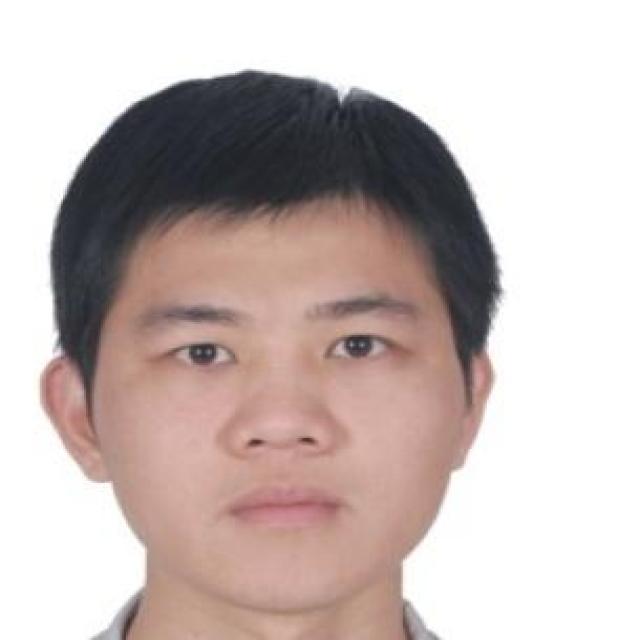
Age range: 21-44